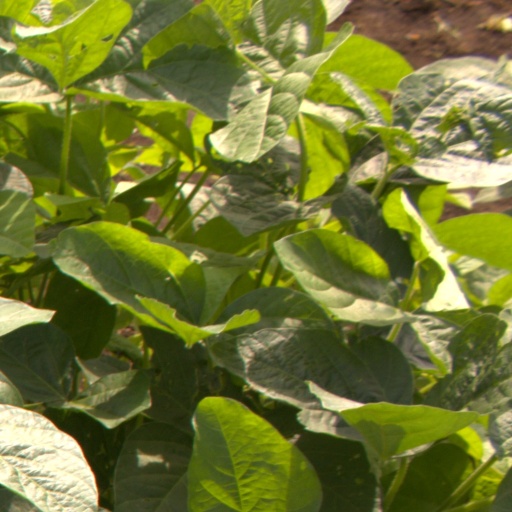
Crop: soybean